Howard Wright 1910 Biplane

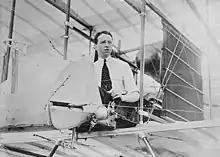
Thomas Sopwith at the controls of his Howard Wright biplane

The first 1910 Biplane first flew at Larkhill on Salisbury plain in August 1910 piloted by E. M. Maitland; following a crash and a repair it was lent to Lieutenant L. E. Watkins who later entered it for the de Forest prize. The biplane was fitted with wireless equipment so it could be tracked as it crossed the English Channel. The aircraft crashed in Kent before it could compete for the prize and was later sold to the War Office for £625: it would be used by the Air Battalion of the Royal Engineers at Larkhill.